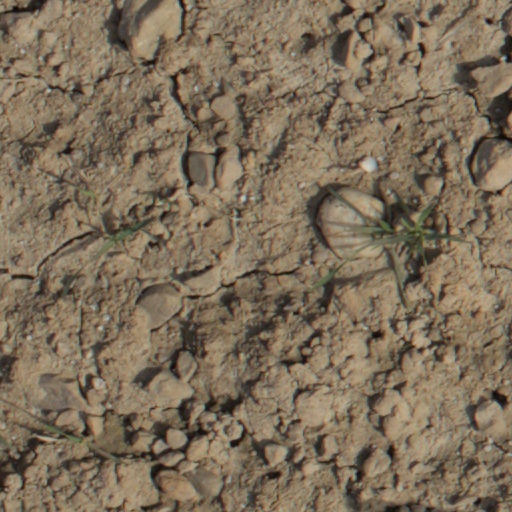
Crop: wheat